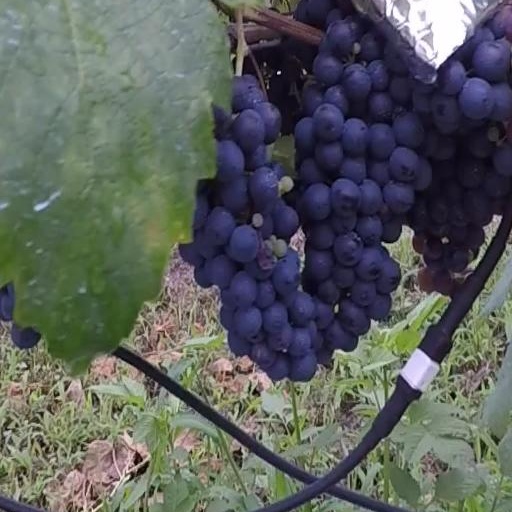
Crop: grape